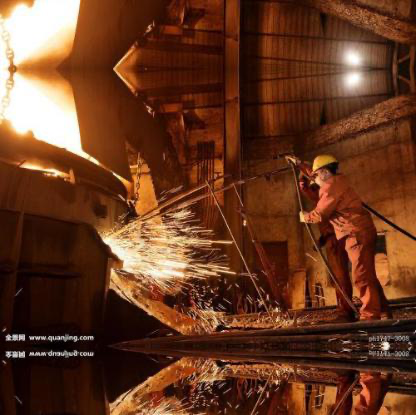
Objects in the image:
label: helmet